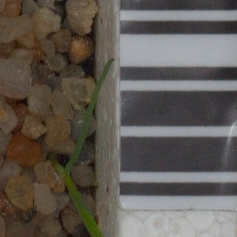
Label: loose_silkybent